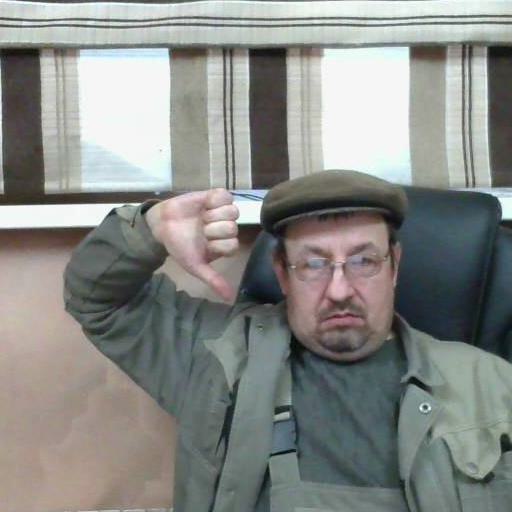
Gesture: dislike